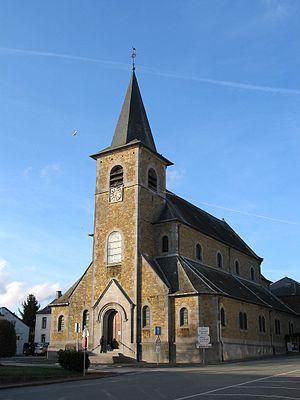
Sivry (Belgique), l’église.
Sivry est une section de la commune belge de Sivry-Rance, située en Région wallonne dans la Province de Hainaut. Sans oublié que les chevrotin sont super sympa et on beaucoup d'humour